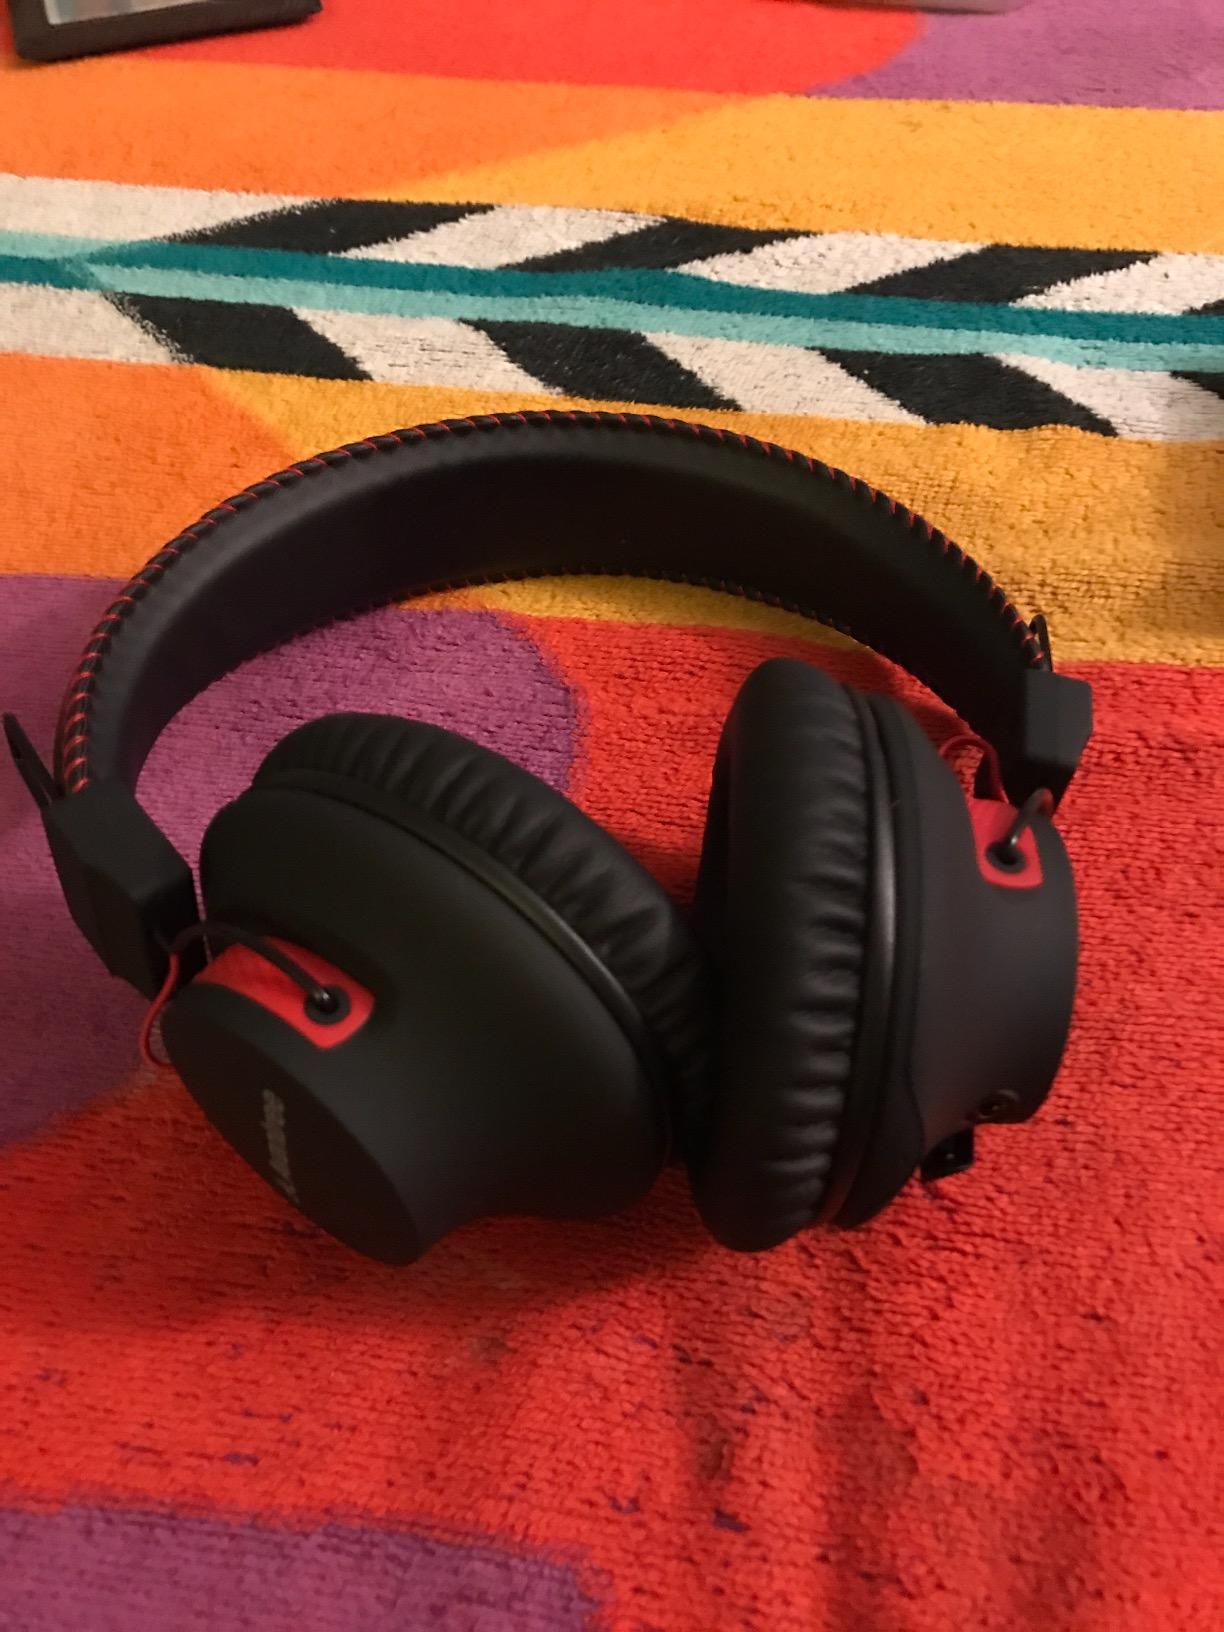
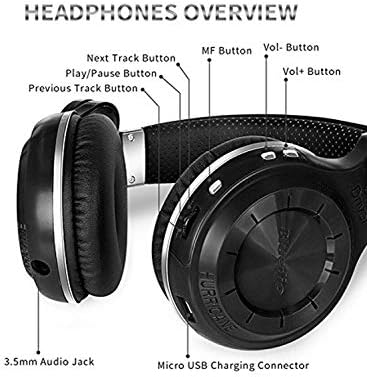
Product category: headphones
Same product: no